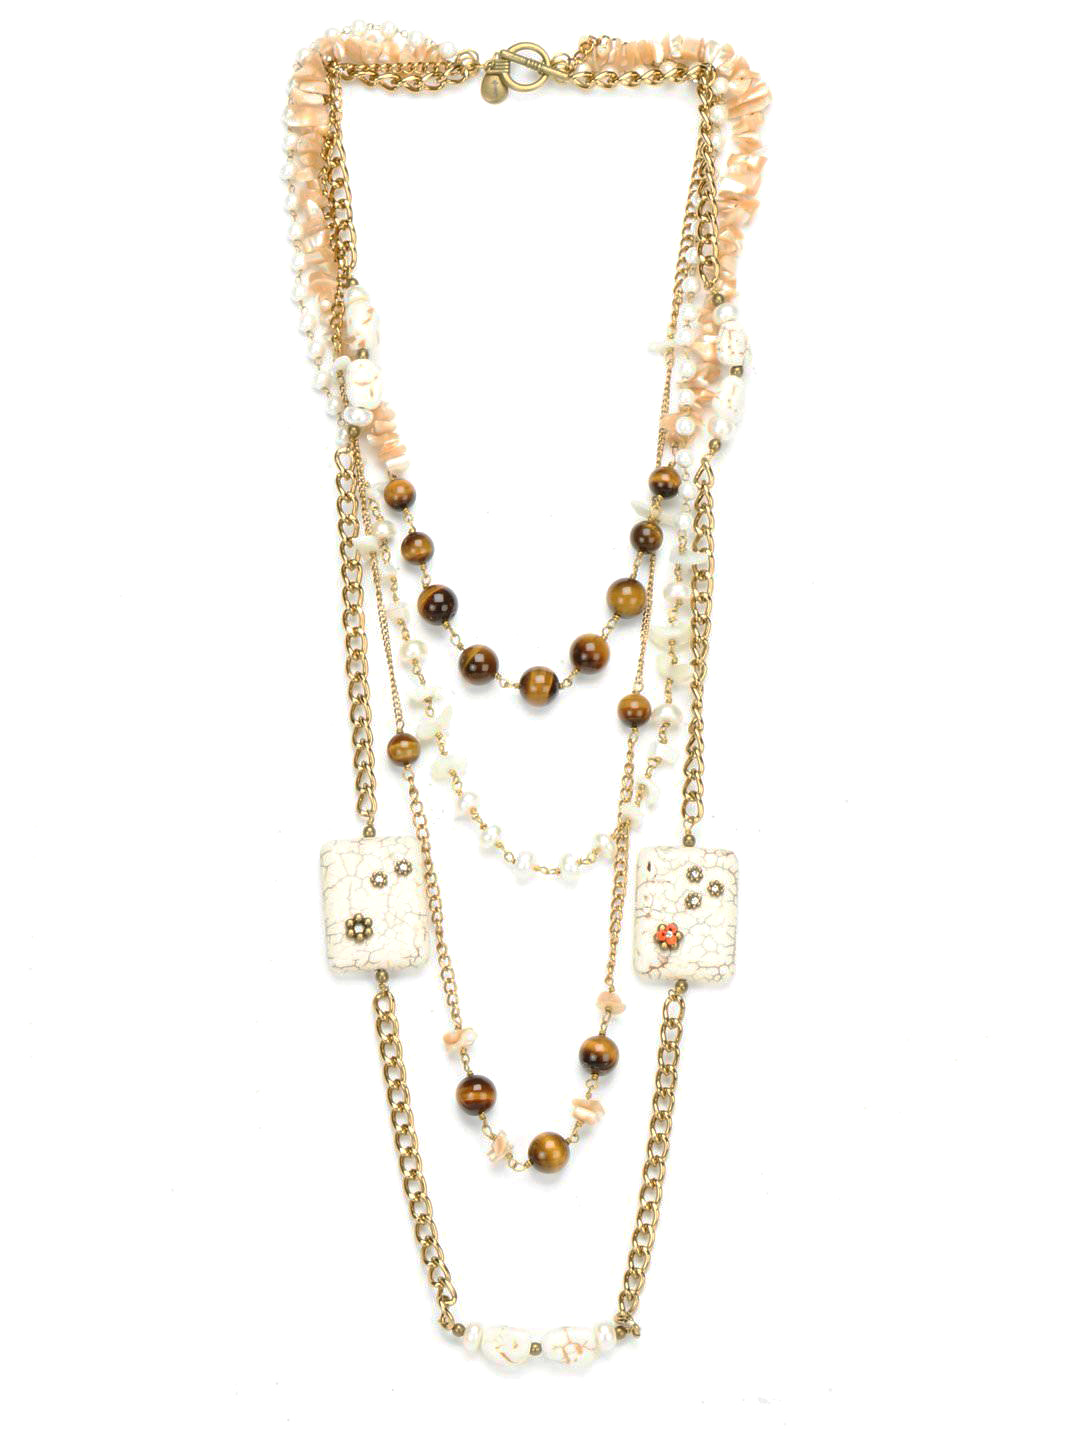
Ivory Tag Women Earthy Crust White Necklace
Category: Accessories / Jewellery / Necklace and Chains
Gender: Women
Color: White
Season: Fall 2012
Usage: Casual